Pleximeter

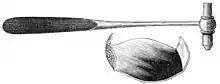
Plexor and pleximeter

A Pleximeter is a device used in medical percussion, as part of a clinical examination, to absorb the energy generated by the strike from the plexor.